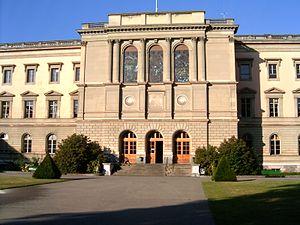
Entrée de l'Université de Genève, côté Bastions